Nipple clamp

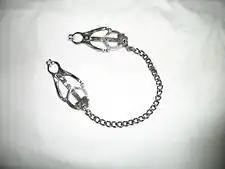
Clover clamps

The clover clamp, also referred to as "butterfly clamp" or "bird clamp" is of Japanese origin and was designed for clamping sails or sewing fabric. The clamp is flat, about long and wide, and has an eyelet to which a chain or cord can be attached. If this is pulled a mechanism inside the clamp moves the jaws closer together and provides increasing tension. When they are applied to the nipples a spring hinge holds them in place under tension and provides a very high pain level. They are used for nipple torture in the BDSM community. To increase the tension on the nipples, small weights are sometimes attached to the clamps or the chain. These can be weights designed specifically for this purpose or weights such as fishing sinkers can be used. Another use for the clamps is to keep a person in one place. If a cord is tied from the clamp to a fixed place, the wearer of the clamps cannot move away because the clamps will tighten as they move. This technique can be used for predicament bondage. The removal of the clamps is also painful and different methods of removal can increase or decrease this pain.